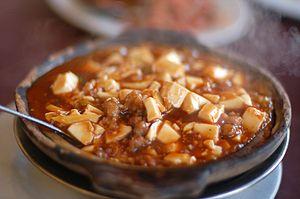
La cuisine du Sichuan ou plus formellement, Chuan cai, réputée pour son goût relevé et épicé, est une des huit grandes cuisines régionales de Chine, groupées parfois en quatre grandes familles. Elle est souvent comparée à la cuisine du Hunan ou la cuisine du Hubei, en raison des proximités culinaires, linguistiques et culturelles de ces trois provinces.
Le màpó dòufǔ est un plat de la cuisine du Sichuan dont la popularité s'est étendue à l'ensemble de la Chine, continent et Taïwan, ainsi qu'au Japon et en Corée. Il est devenu un classique de la cuisine familiale et peut se trouver dans la majorité des restaurants chinois, même ceux spécialisés dans d'autres cuisines régionales, ainsi que dans des restaurants coréens ou japonais.